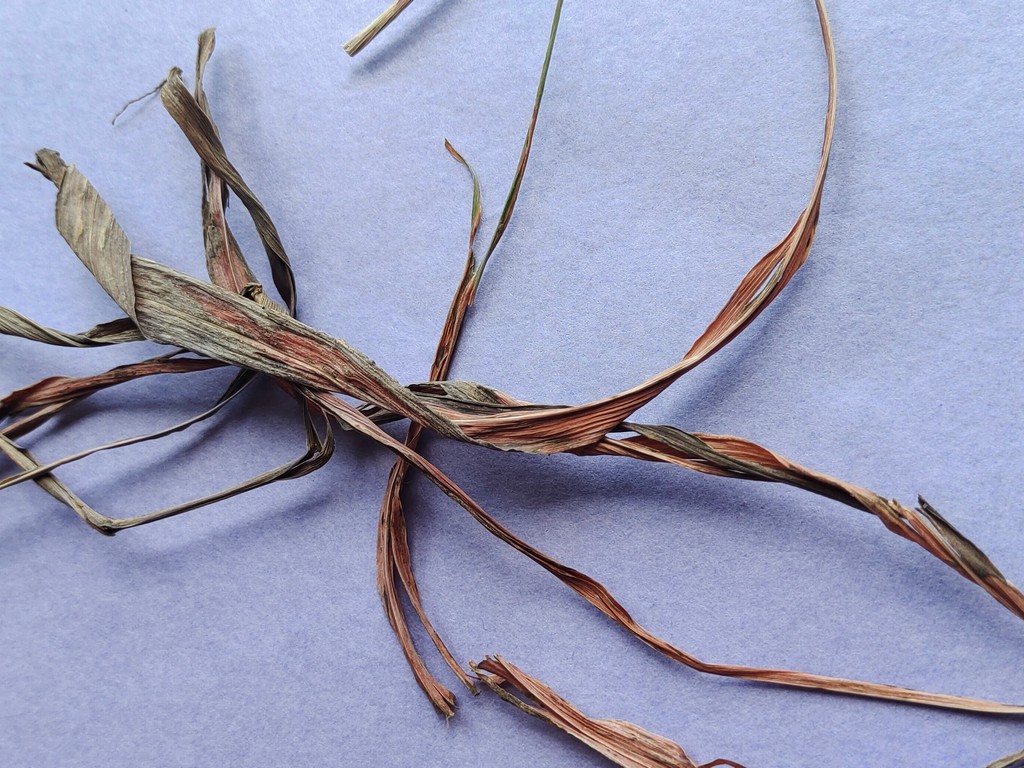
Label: Dried